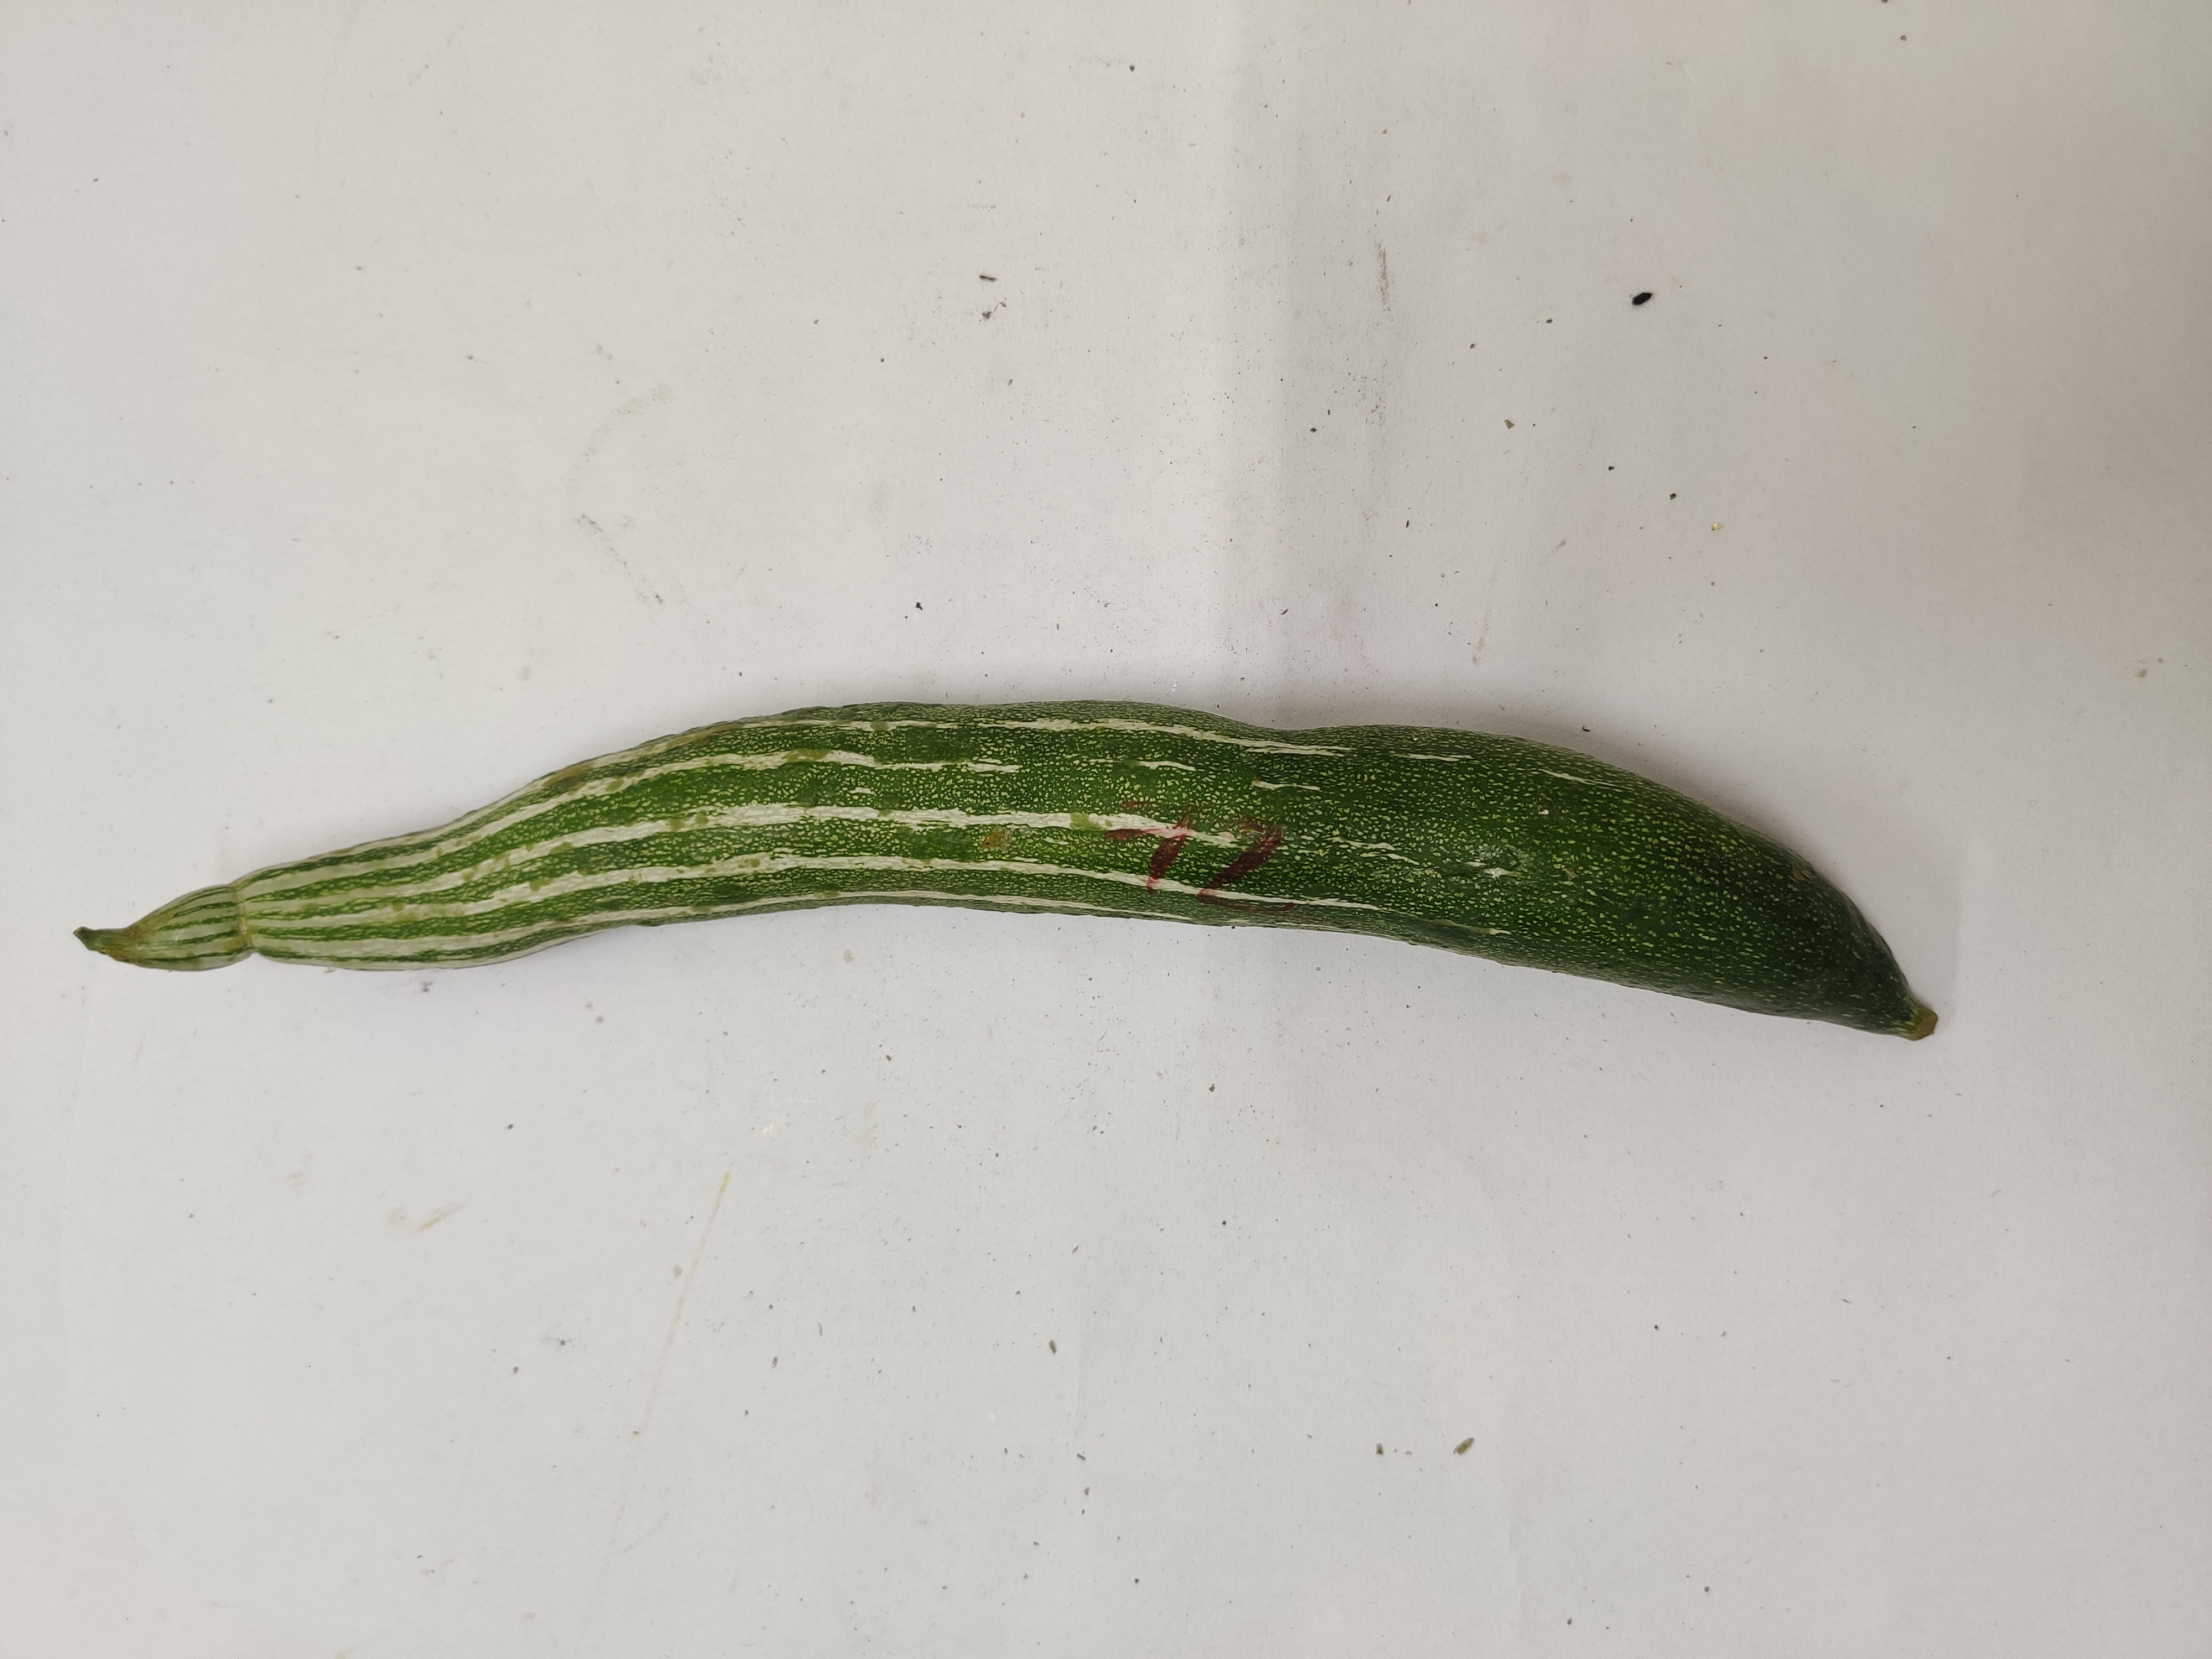
Crop: Snake Gourd
Condition: Damaged